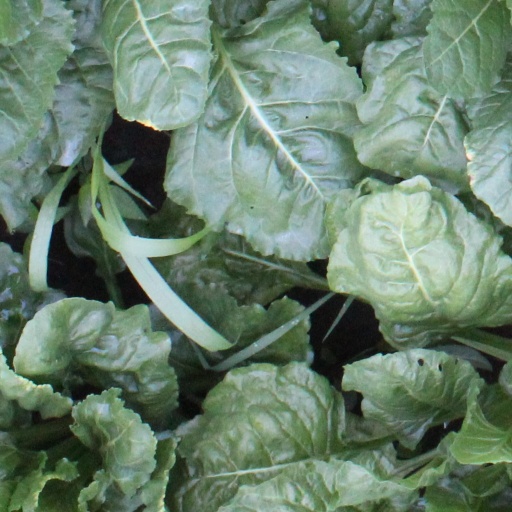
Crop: sugar beet